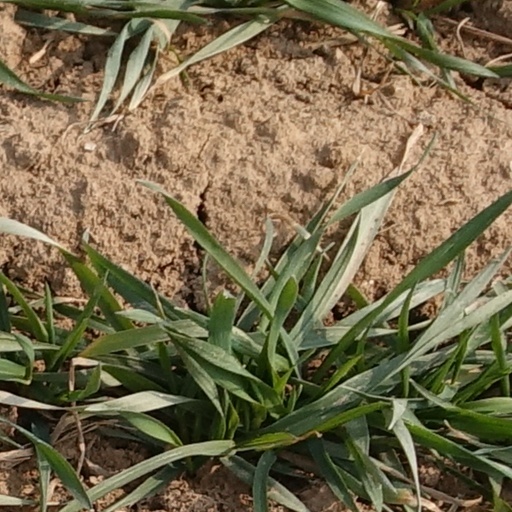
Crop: wheat